TCDD DE33000

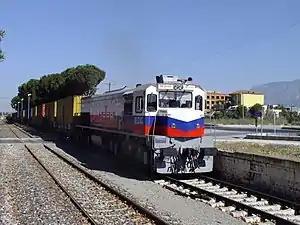
DE 33 033 pulling a container freight through Muradiye.

TCDD DE 33000 is a type of diesel-electric locomotive built for operations on Turkish State Railways by Tülomsaş. It is model GT26CW-2 designed by General Motors Electro-Motive Diesel and using the famous EMD 645 two stroke diesel engine and using the EMD Dash 2 electronic module. It has been revised to have EMD Dash 3 like microprocessor control in 2017. This batch has air starter.